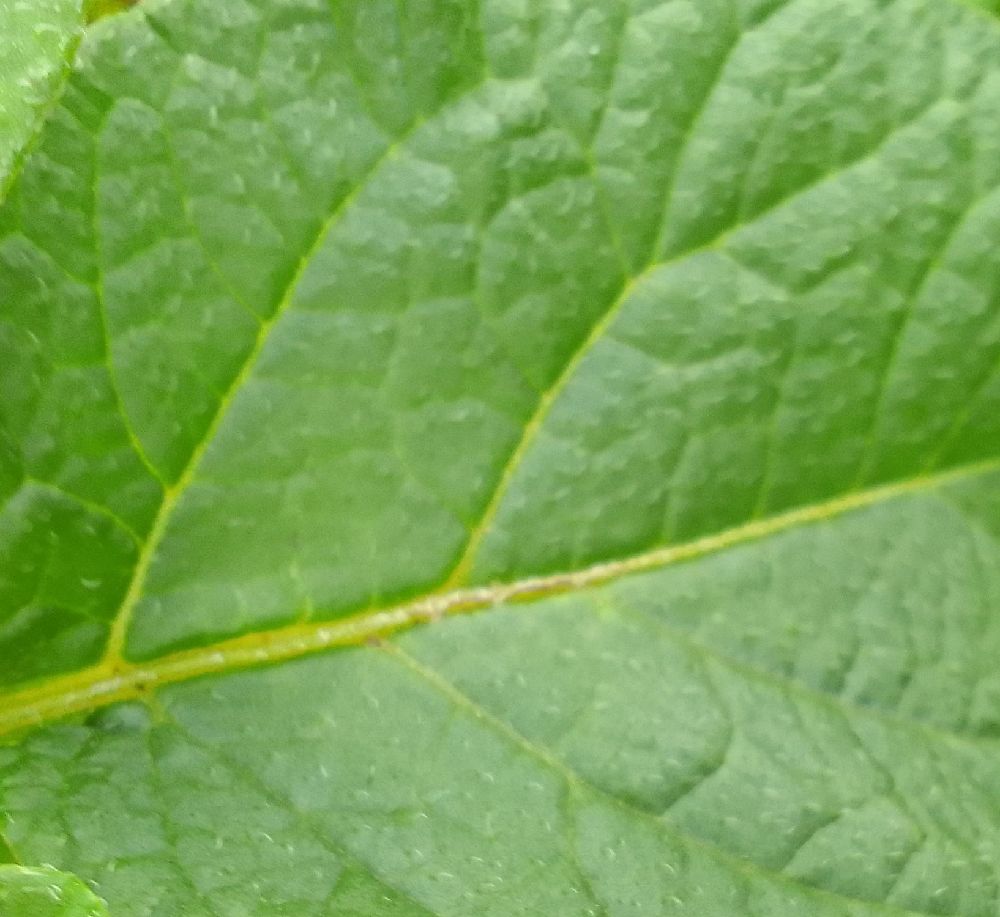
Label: Healthy